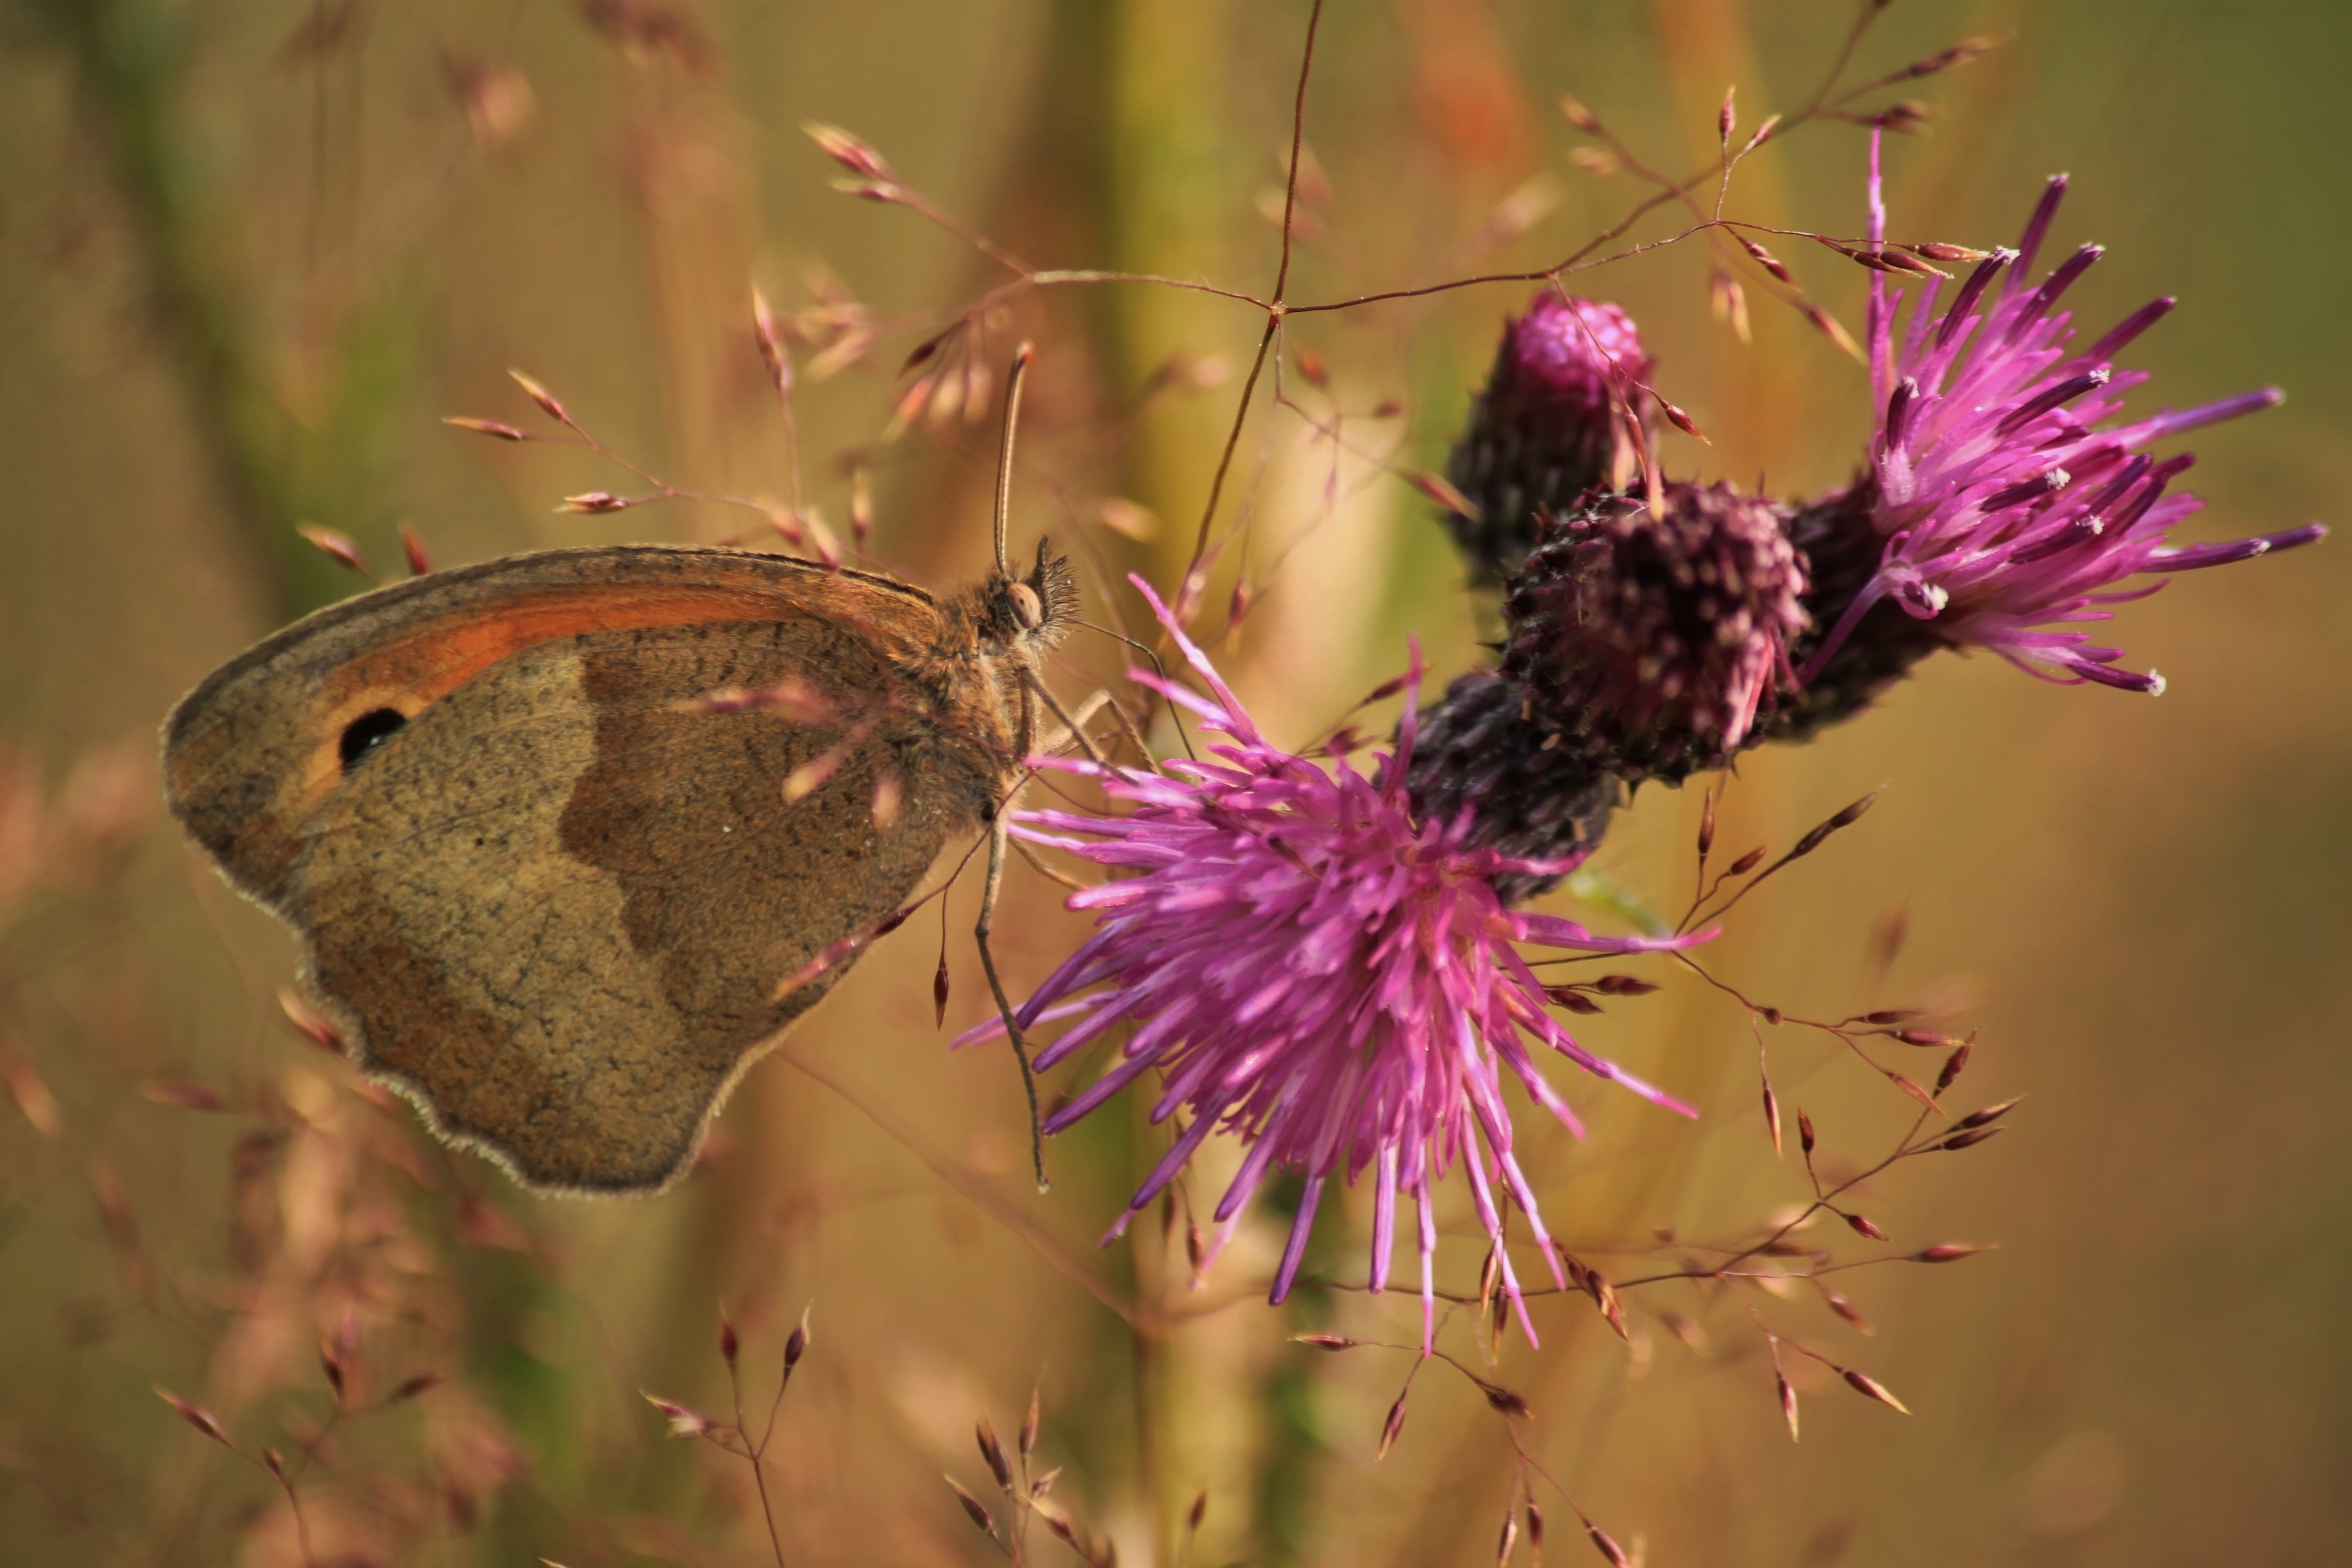
nature, grass, blossom, wing, plant, photography, meadow, flower, purple, bloom, animal, insect, macro, botany, butterfly, close, flora, fauna, wild flower, invertebrate, wildflower, flowers, close up, animals, thistle, creature, butterflies, lycaon, nectar, grasses, macro photography, proboscis, suck, plant stem, thorns spines and prickles, moths and butterflies